IRLeaks attack on Iranian banks

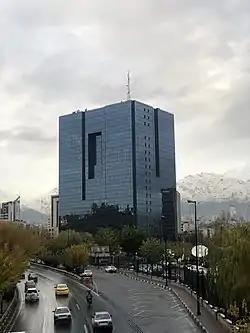
Bank Markazi Tower, where the Central Bank of Iran sits

In August 2024, an Iranian group called IRLeaks attacked Iranian banks. Politico described the attack as the “worst cyberattack” in Iranian history. According to Politico, the Iranian government was forced to pay millions of dollars to IRLeaks in ransom. Politico reported that 20 out of about 29 Iranian credit institutions fell in the attack. The Iranian central bank, the Post Bank of Iran and the Bank of Industry and Mines were amongst the banks hit in the attack. The attackers were likely freelance hackers seeking financial gain. The attack occurred after the release of reports that Iranian hackers intervened in the 2024 presidential American elections.